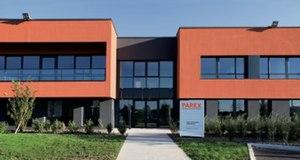
Centre de recherche Parex Group
Parexgroup est une entreprise de chimie de la construction, fournisseur de solutions de spécialité pour l’industrie de la construction et de la rénovation.